University of Michigan

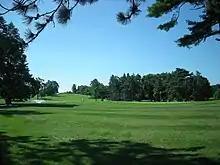
The University of Michigan Golf Course was designed by Scottish golf course architect Alister MacKenzie and opened in 1931

With his presidency, Angell focused the university on preparing a new generation of secular leaders in public service. Angell himself was frequently called upon by the White House for diplomatic missions. In 1880, U.S. President Rutherford Hayes appointed him as Minister to China, where he successfully negotiated an immigration treaty that increased Chinese student enrollment. Later, in 1887, 1896, and 1897, Grover Cleveland appointed him to fisheries and waterways commissions. That same year, William McKinley named him Envoy Extraordinary to Turkey. By the late 19th century, the university had gained an international reputation, partly due to Angell's diplomatic efforts. During this period, over 80 subjects of the Emperor of Japan were sent to Ann Arbor to study law as part of the opening of that empire to external influence. The university was also involved in building the Philippine education, legal, and public health systems during the era of American colonization of the Philippines, thanks to the efforts of Michigan alumni, including Dean Conant Worcester and George A. Malcolm. Among the early students in the School of Medicine was Jose Celso Barbosa, who graduated as valedictorian in 1880, becoming the first Puerto Rican to earn a university degree in the United States. Ida Gray graduated from the School of Dentistry in June 1890, becoming the first African-American woman dentist in the United States. Angell retired in 1909, and seven years later, he died in the President's House, which had been his home for forty-five years. His successor, Harry Burns Hutchins, who was once his student, would lead the university through World War I and the Great Influenza epidemic.